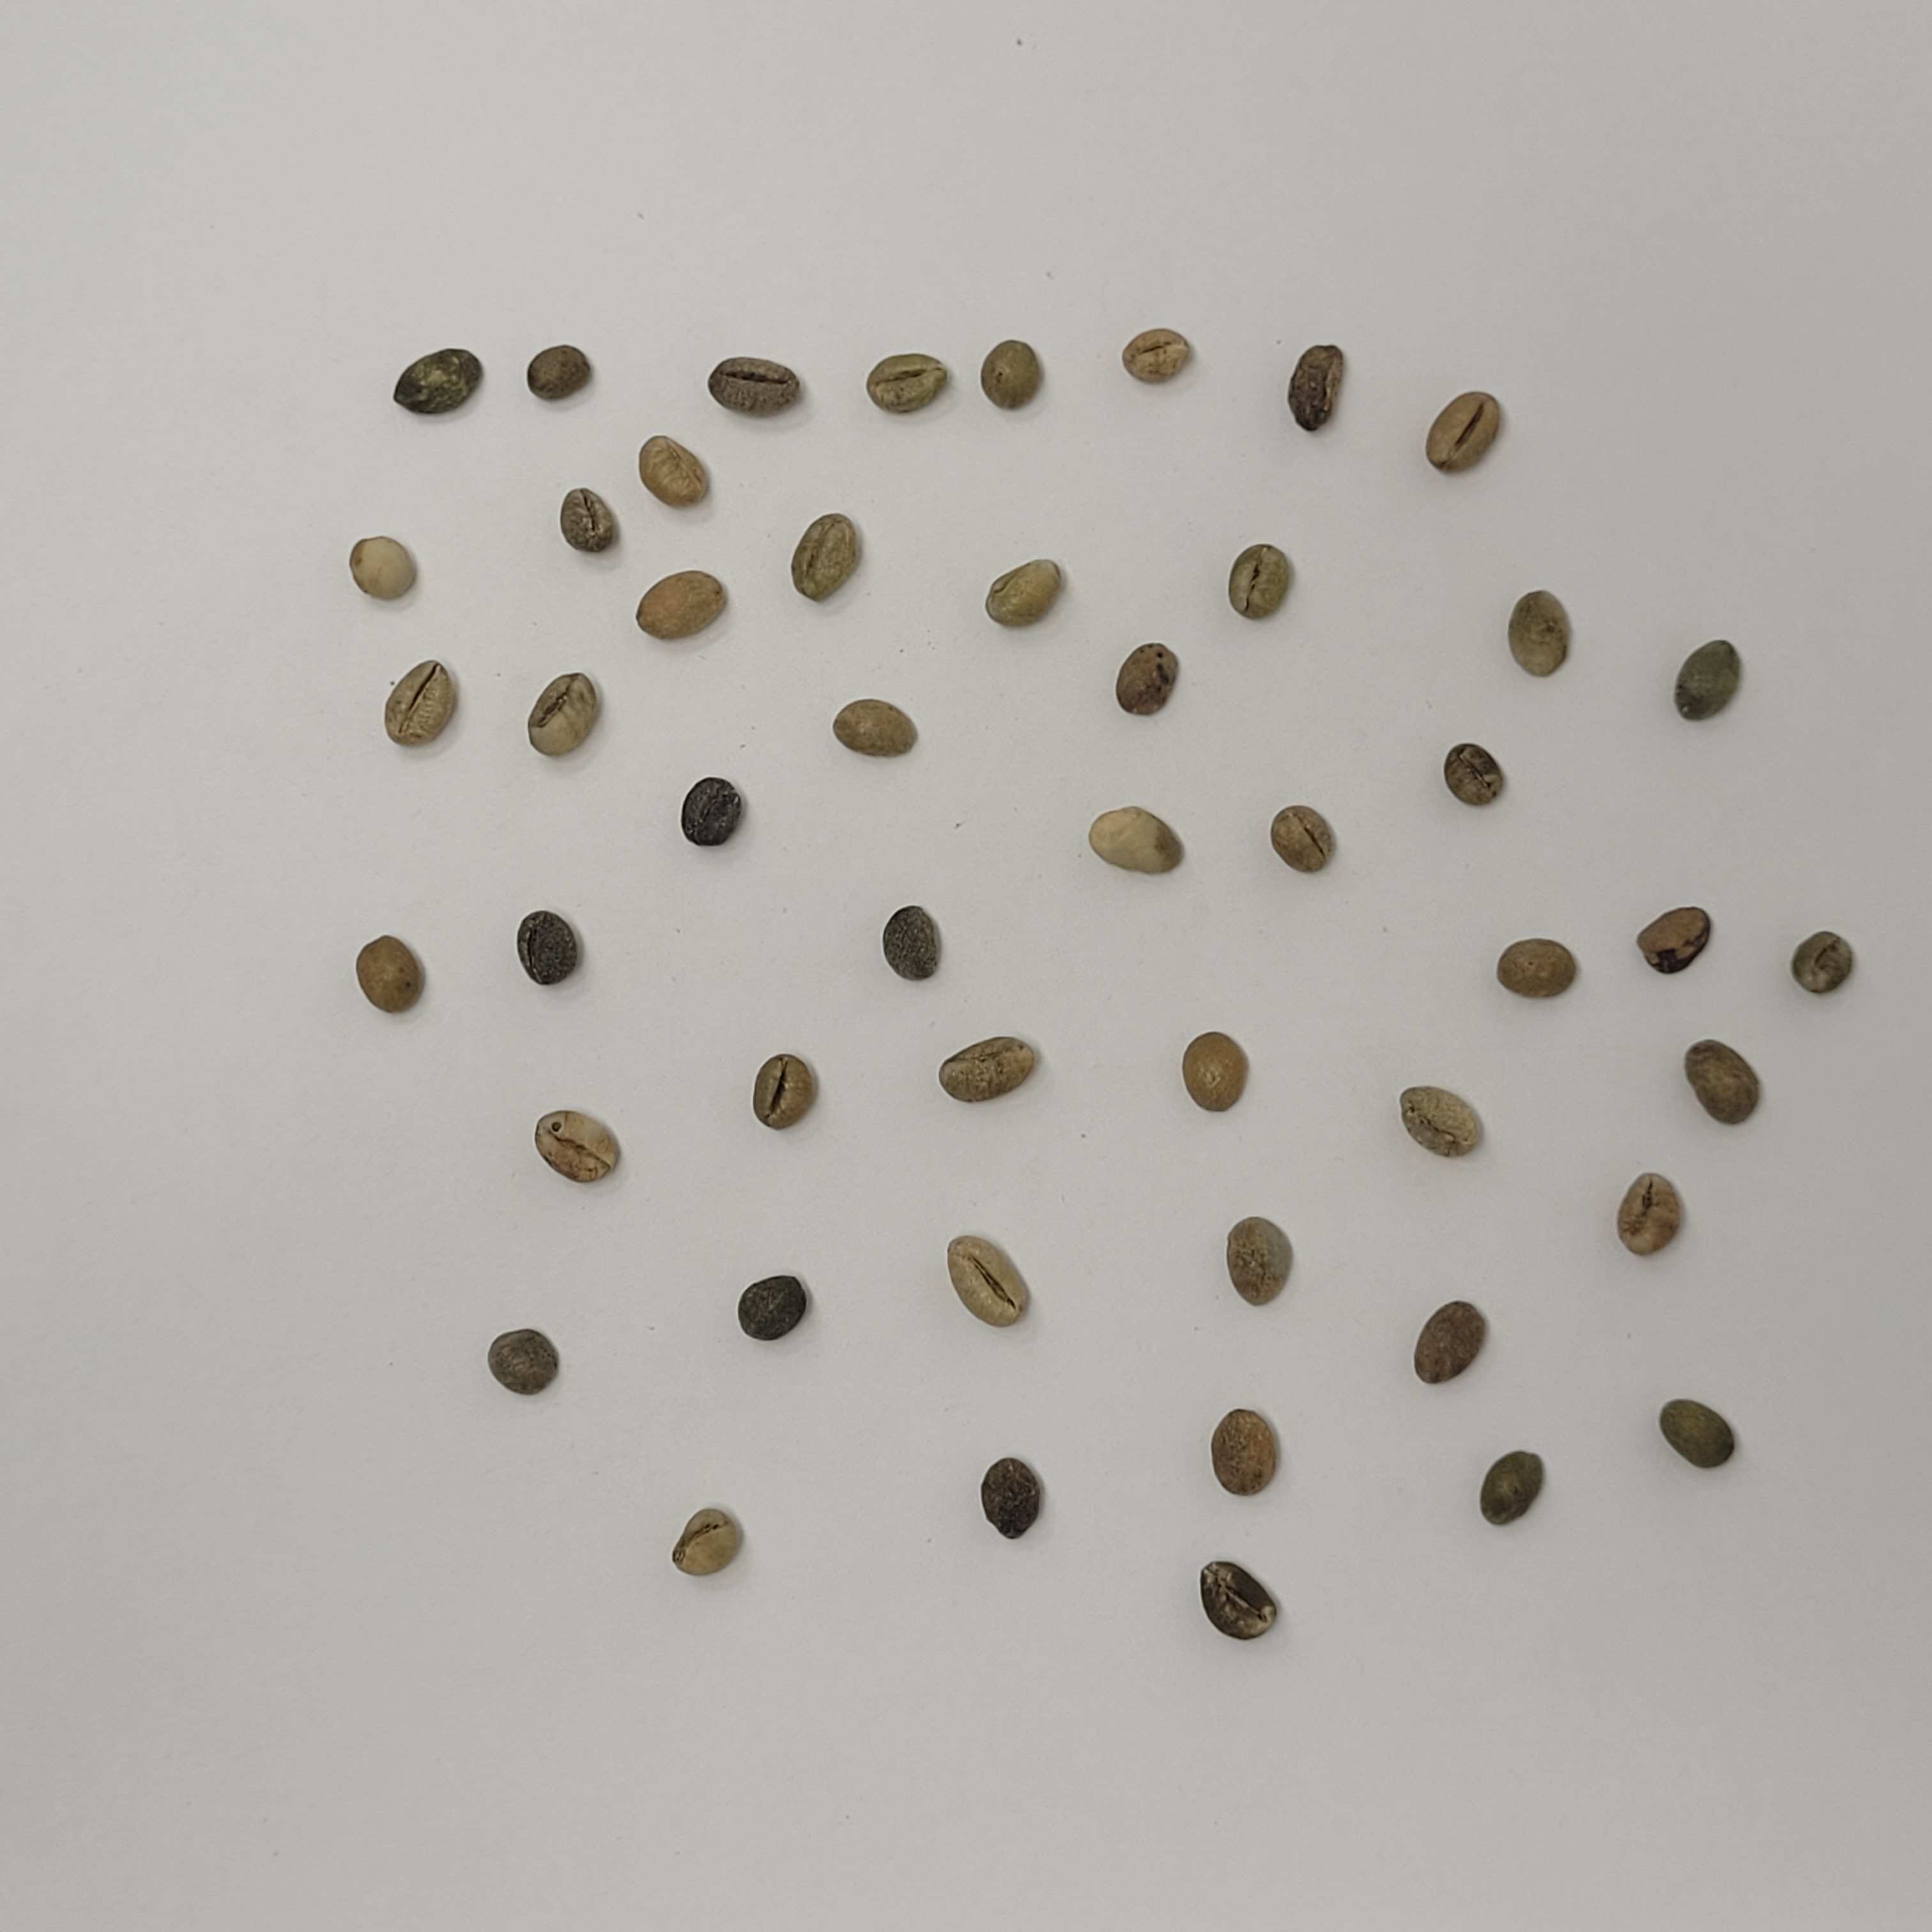
Coffee bean quality grade: Bits